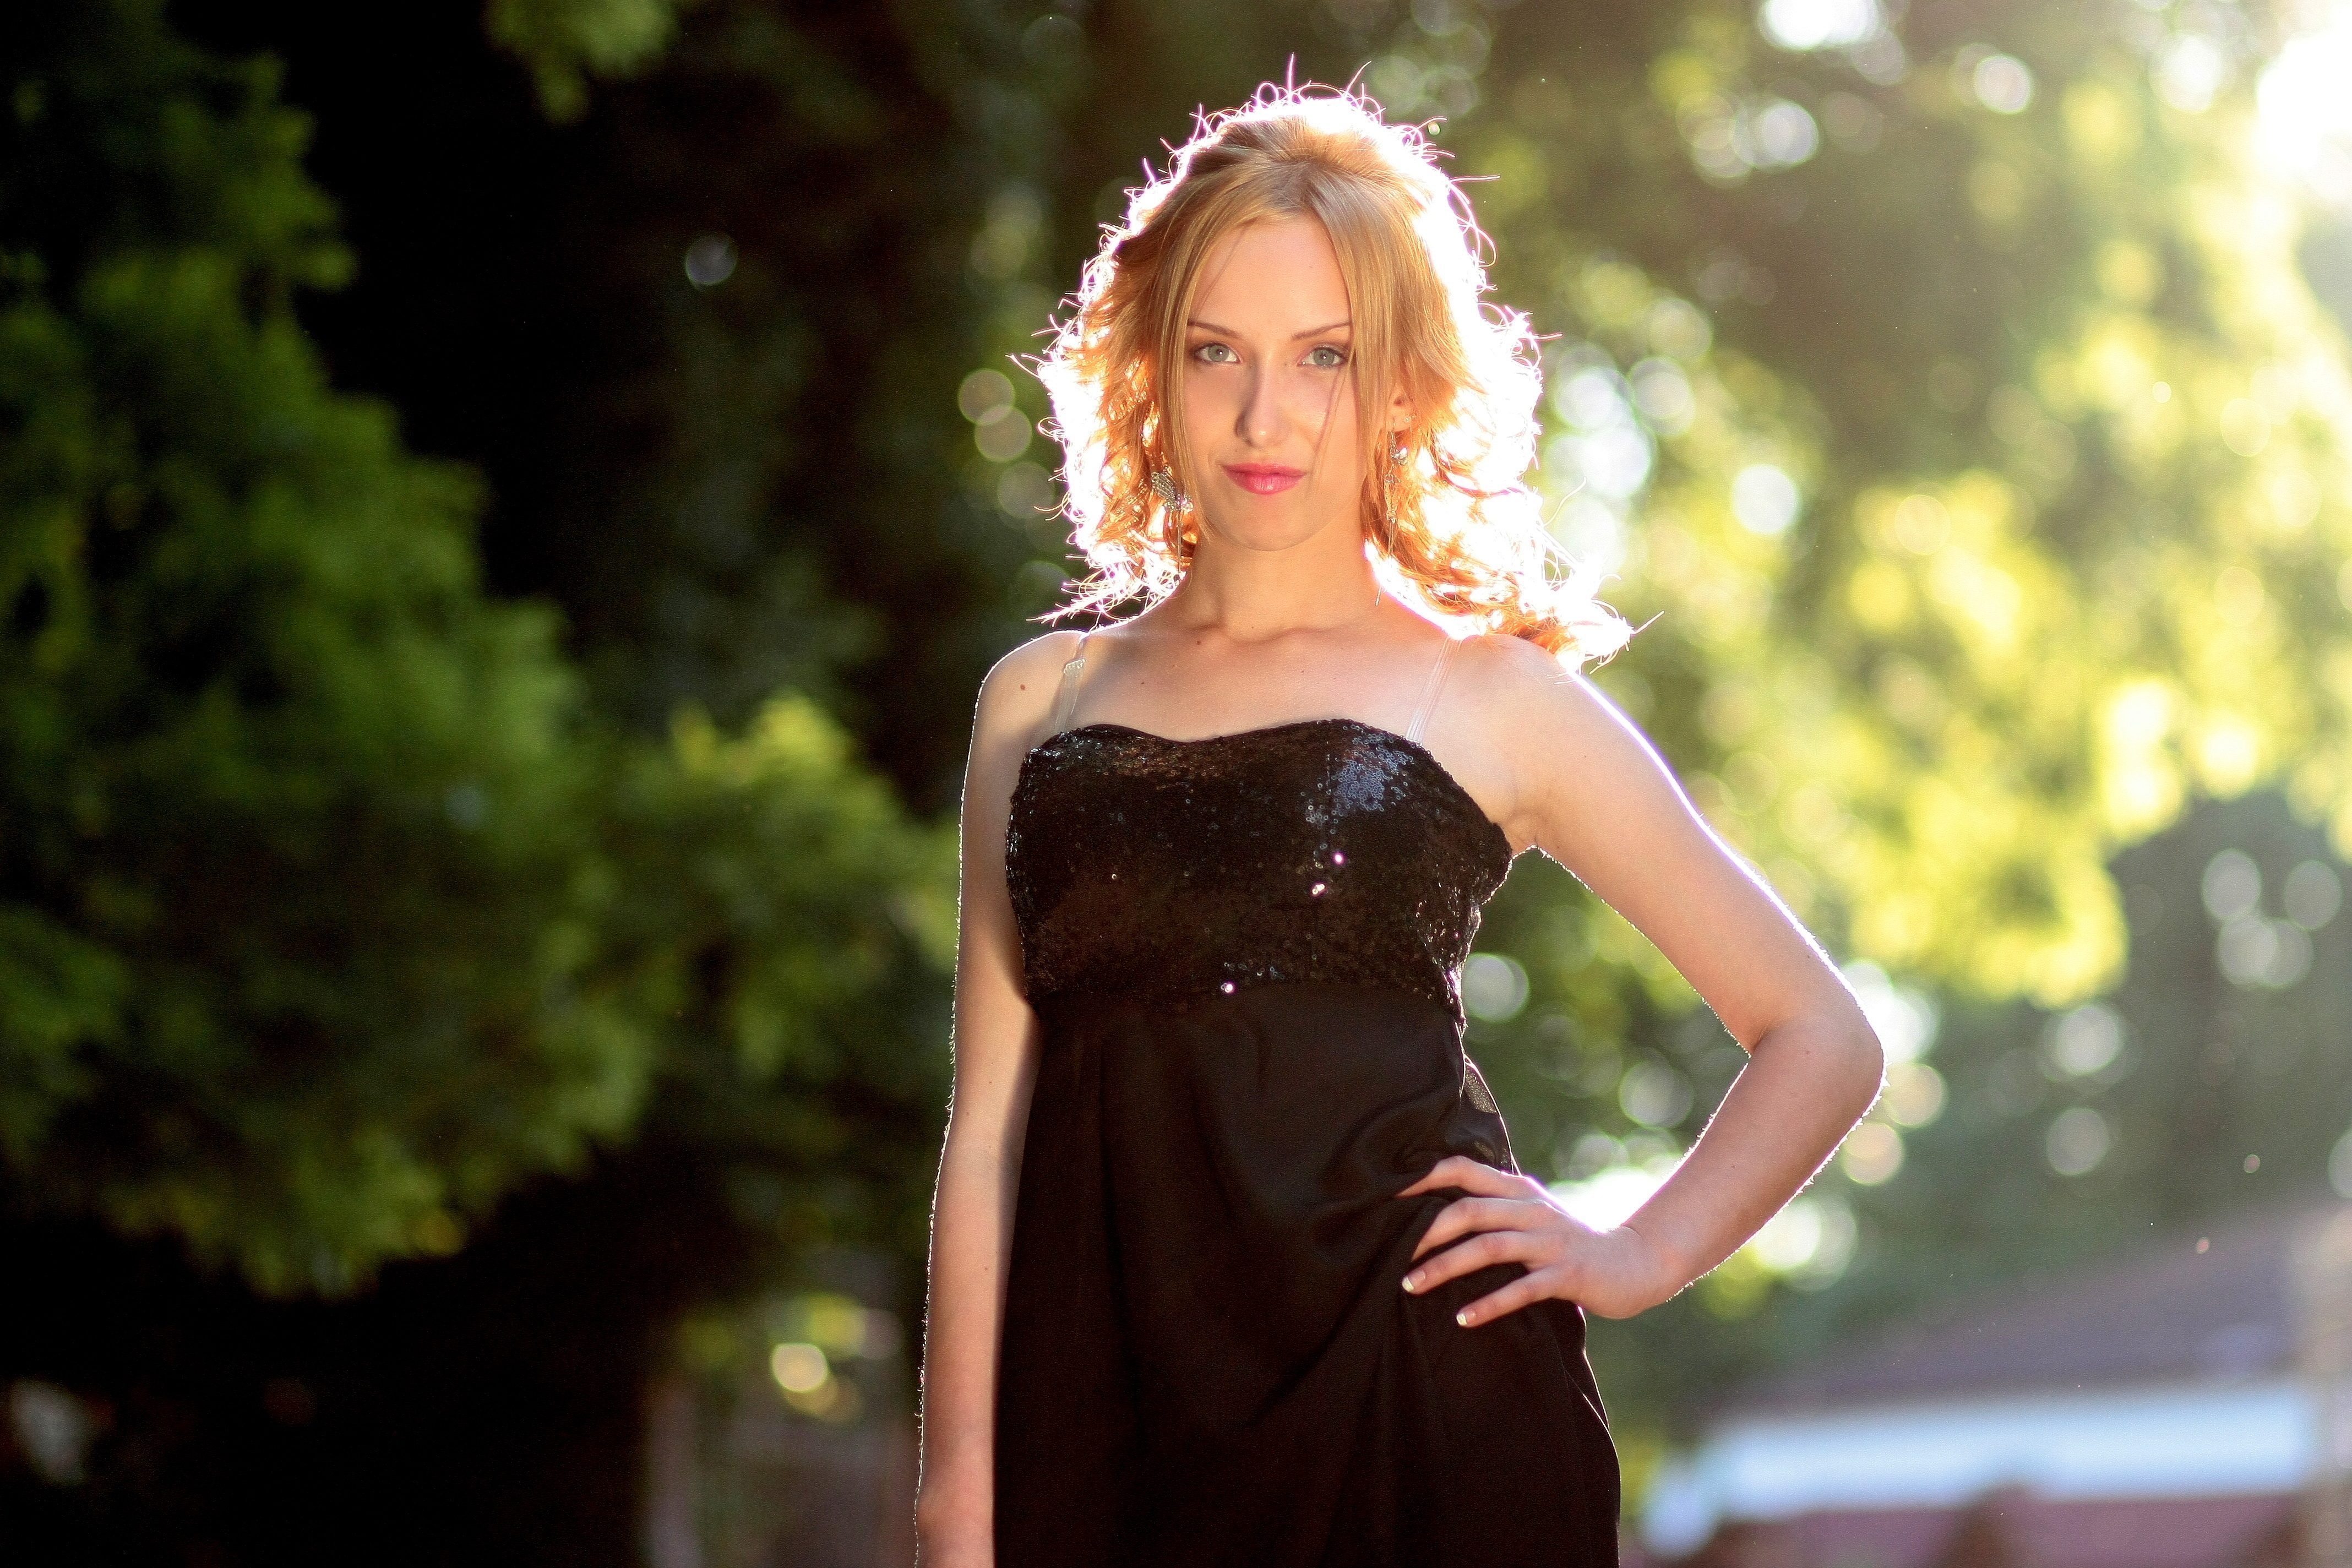
girl, sun, woman, photography, portrait, model, fashion, clothing, lady, bride, blonde, dress, photograph, beauty, elegant, gown, blue eyes, photo shoot, portrait photography